Bajram Rexhepi

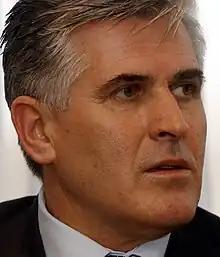
Rexhepi in 2004

Bajram Rexhepi (3 June 1954 – 21 August 2017), was a Kosovar politician who served as the first elected post-war prime minister and later as interior minister of Kosovo and as a member of the Kosovo Assembly. He was a member of the second largest political party in Kosovo, the Democratic Party of Kosovo (PDK).